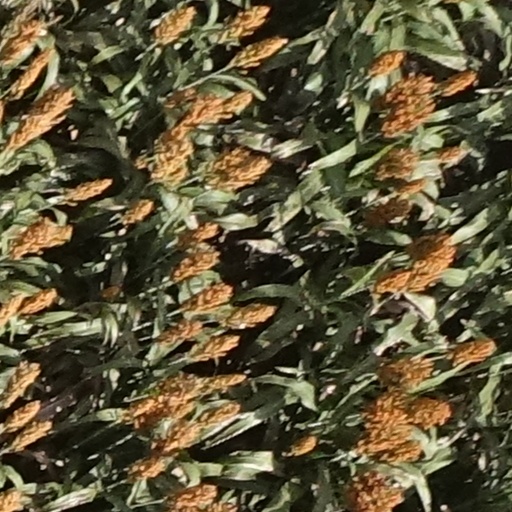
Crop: sorghum